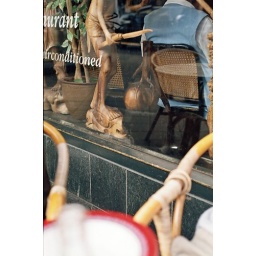
Something you would never see in the States -- a cat casually napping in the window of a restaurant. Lovely